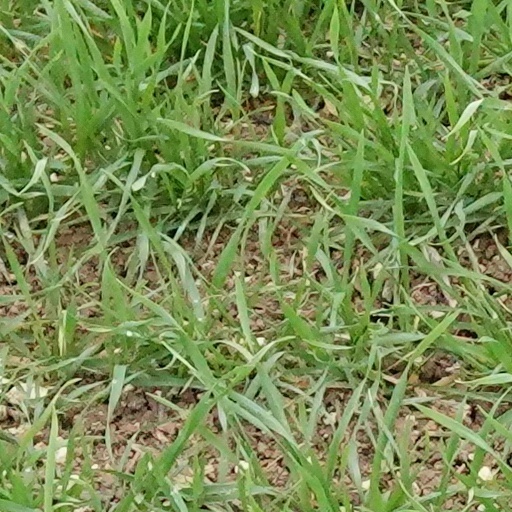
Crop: wheat